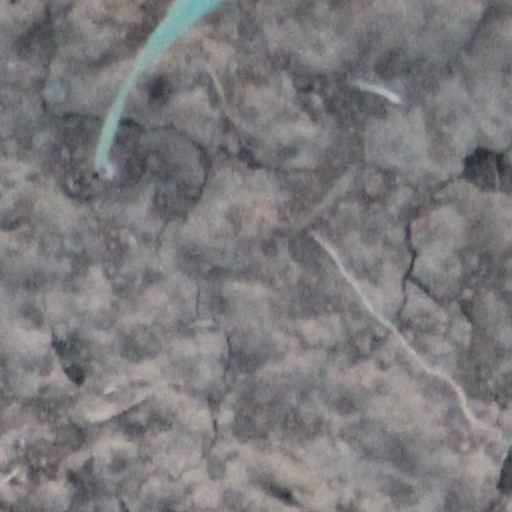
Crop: wheat